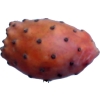
Label: cactus_fruit_red